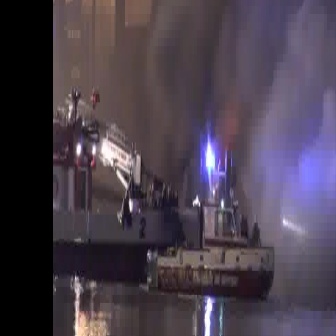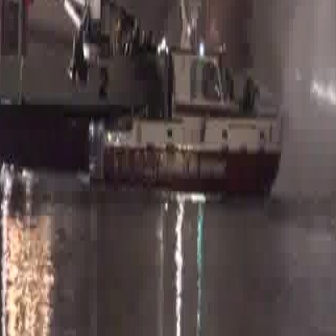
  Please identify the target specified by the bounding box [145,169,274,299] in the first image and locate it in the second image. Return the coordinates in [x_min,y_min,x_max,y_max] format.
Answer: [86,2,280,197]